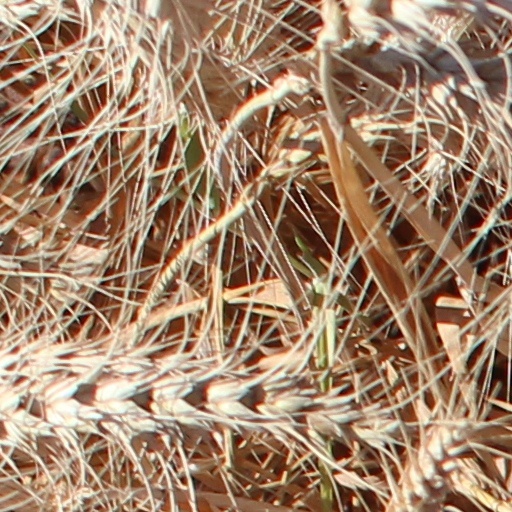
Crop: wheat